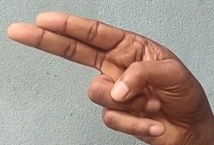
ASL sign: H